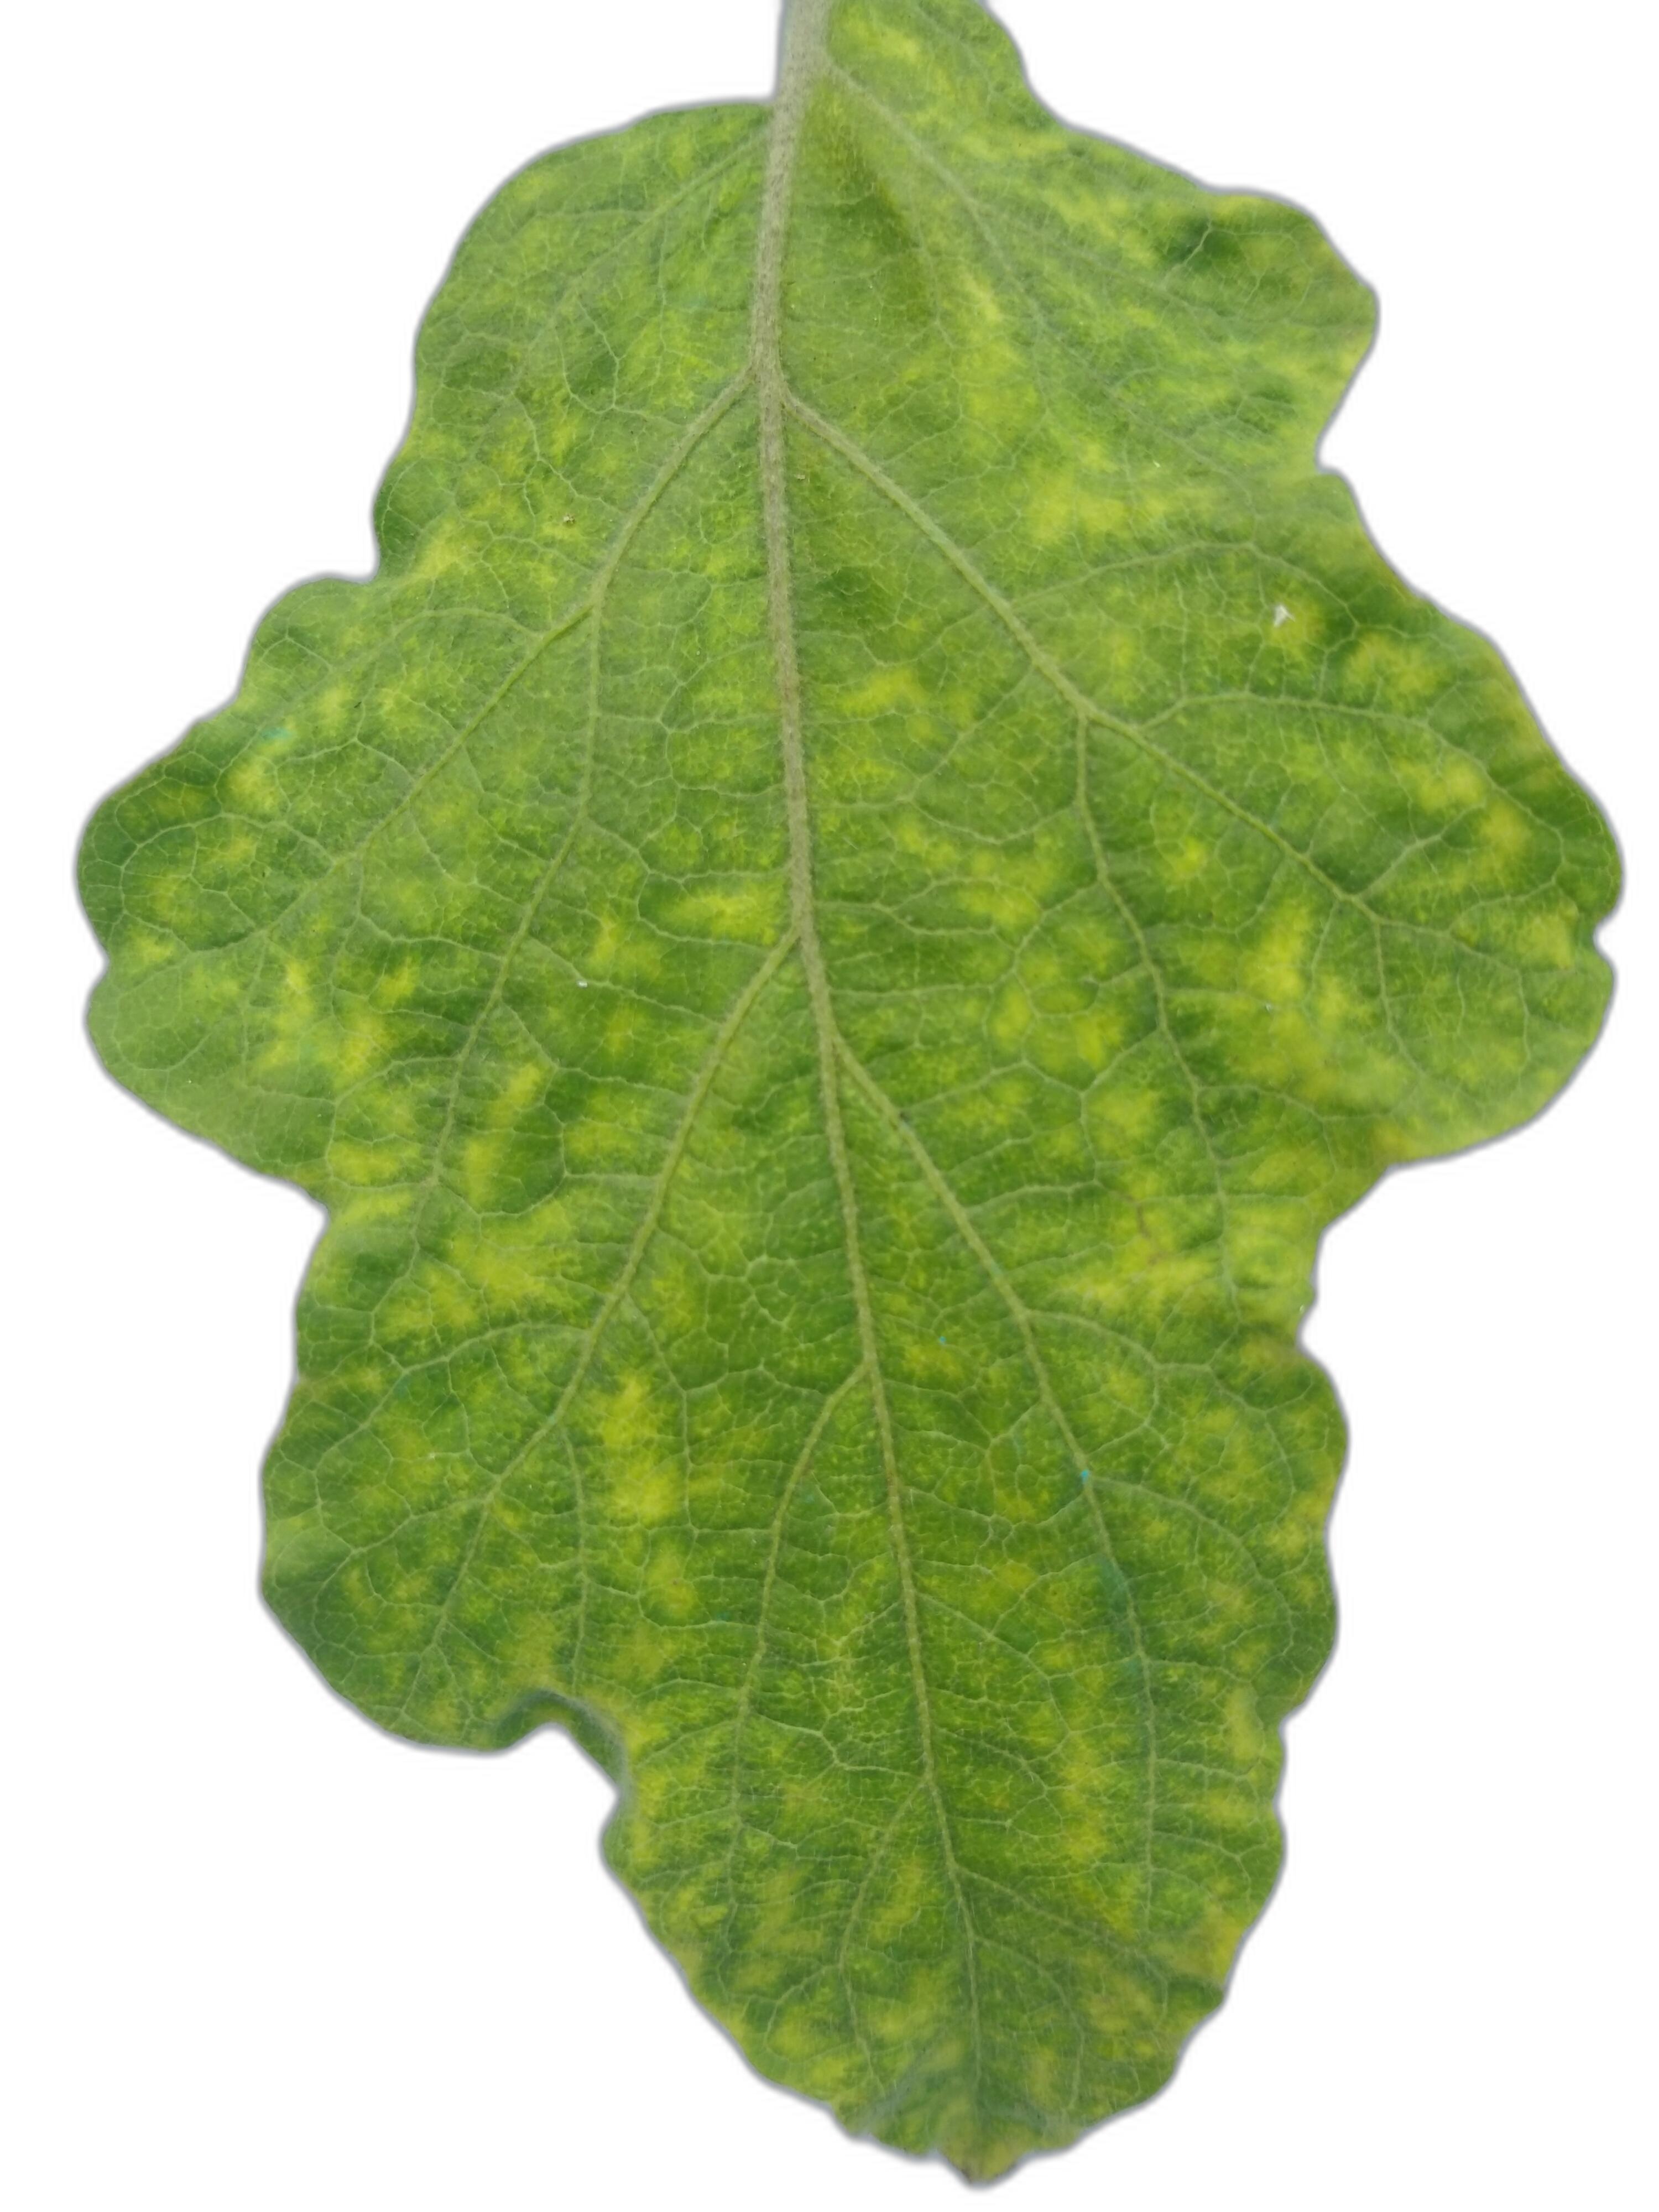
Label: Mosaic Virus Disease